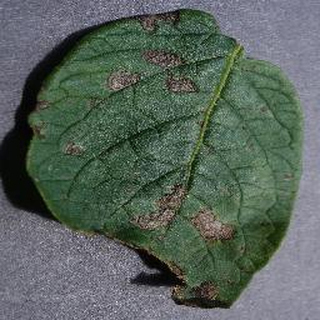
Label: potato_early_blight